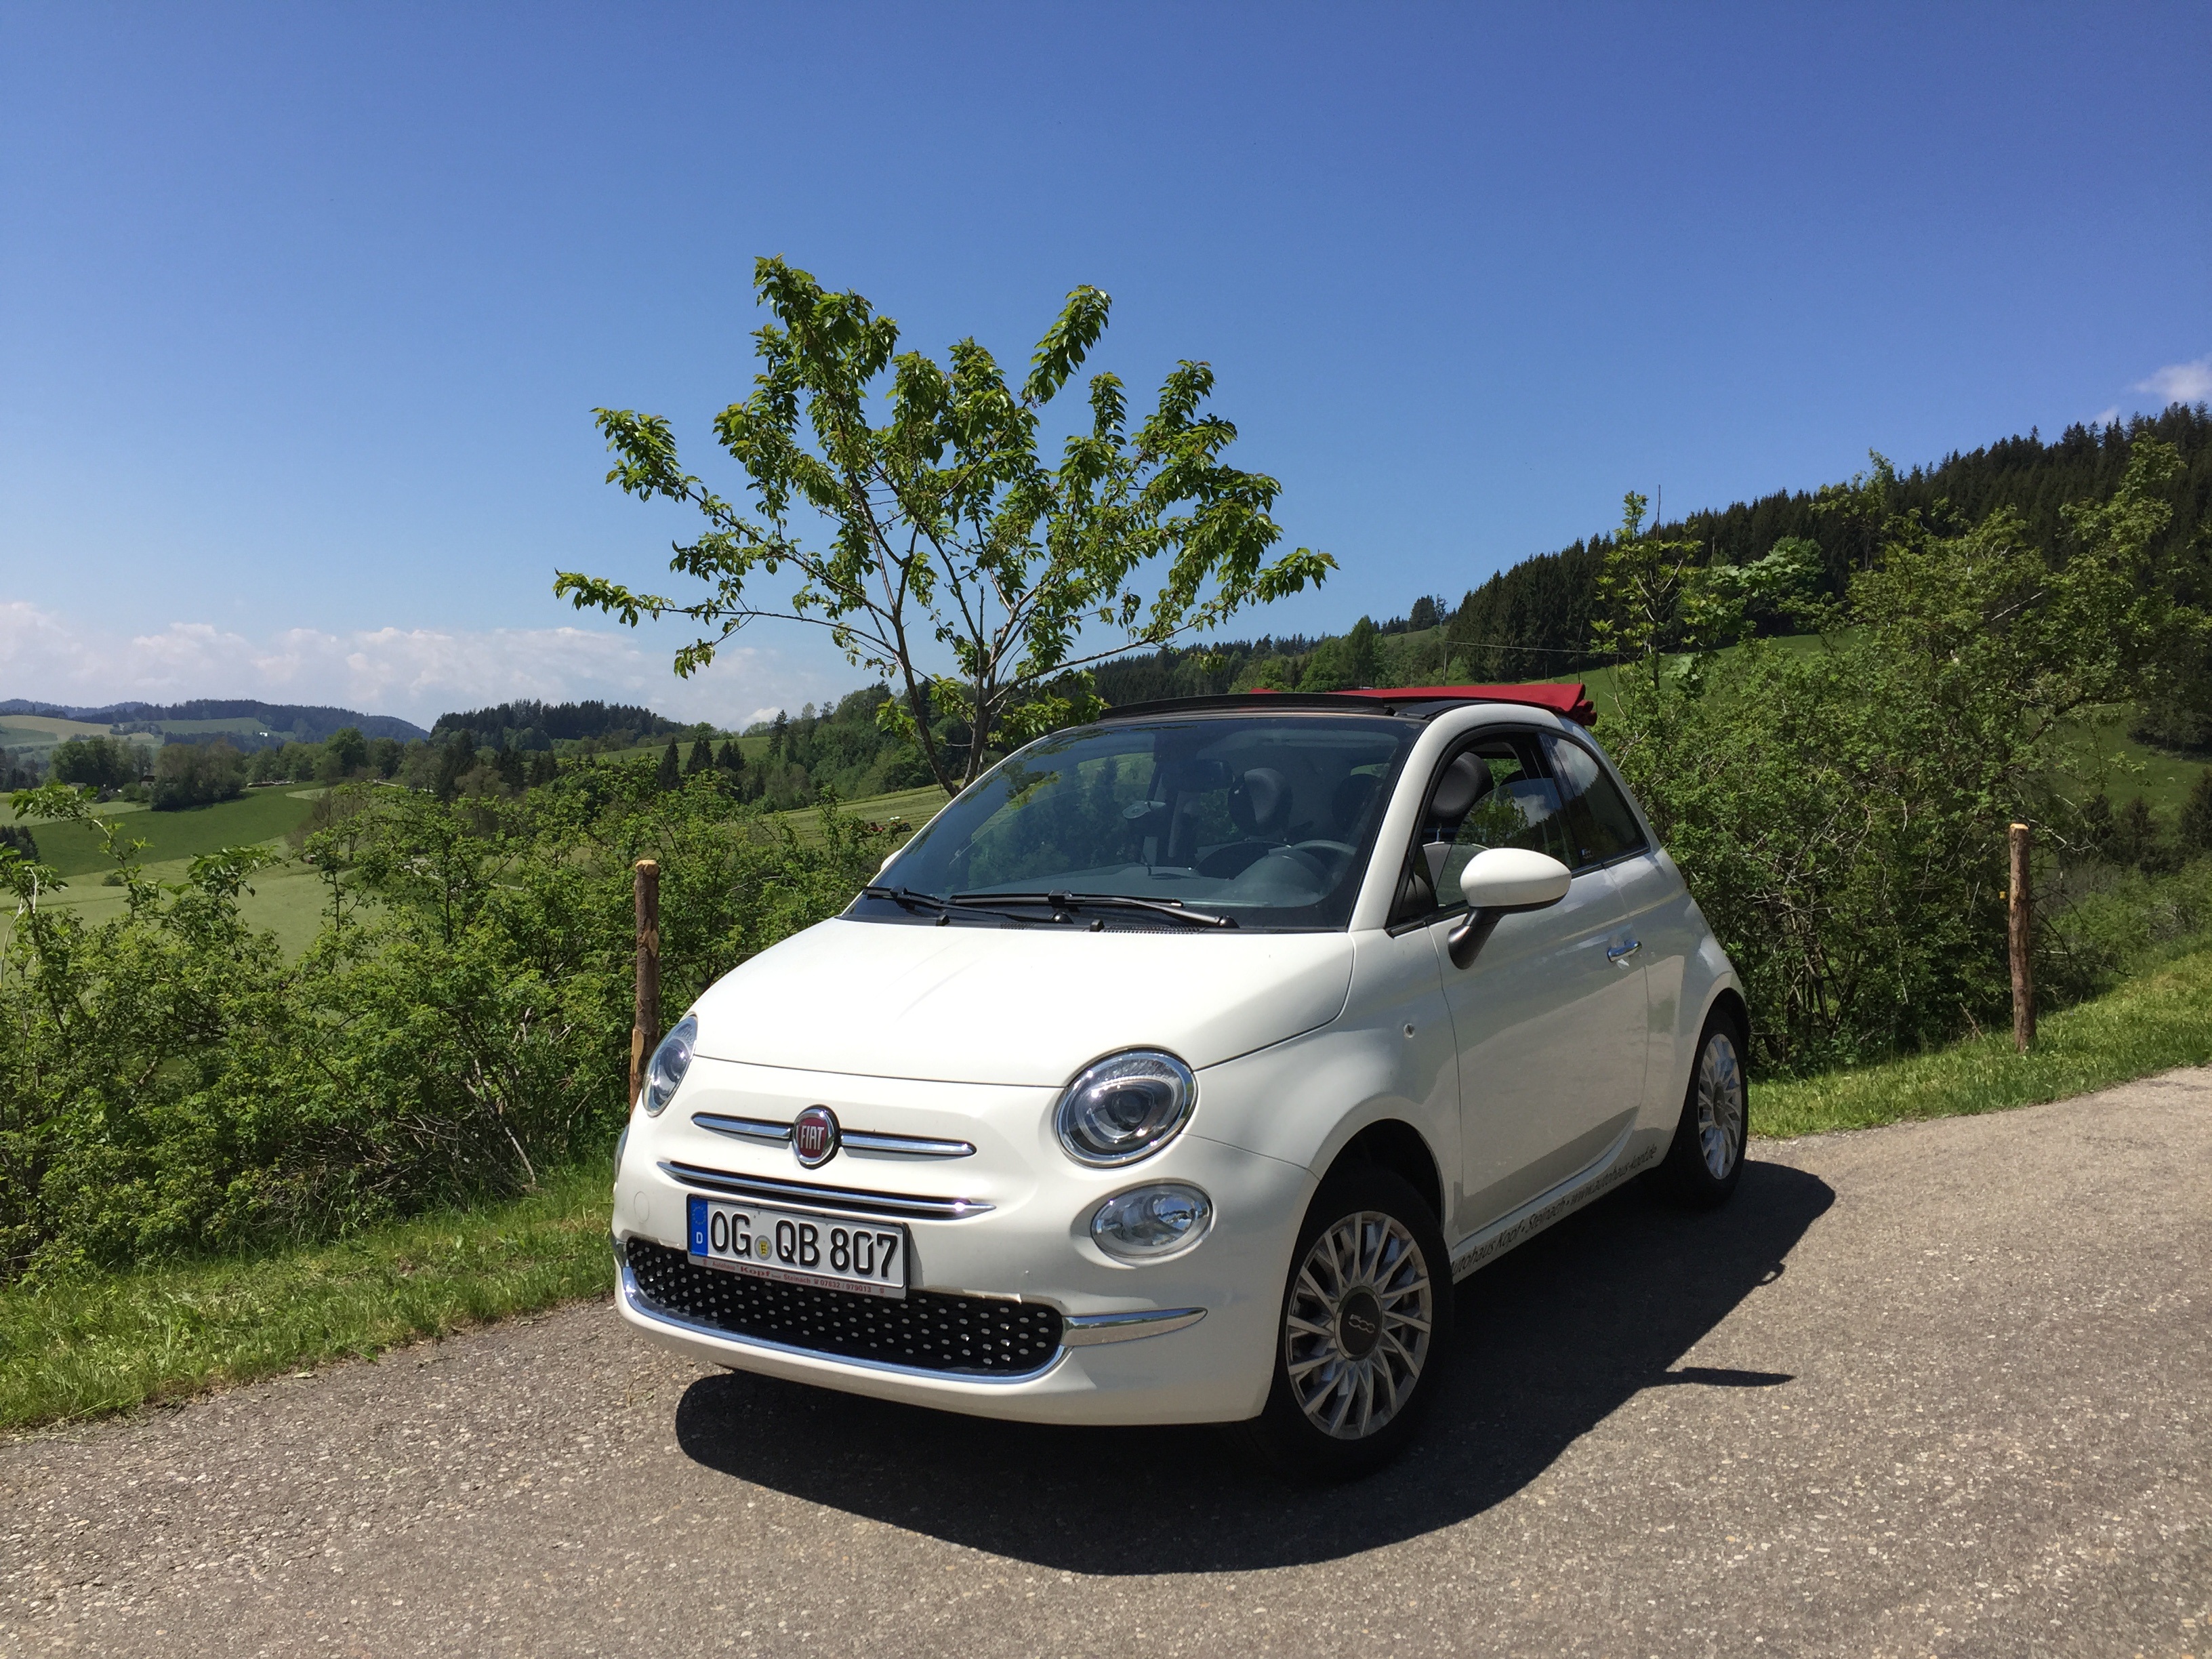
white, car, wheel, cute, vehicle, italy, nostalgia, modern, fiat 500, emotional, convertible, 500, fiat, charming, black forest, city car, snogging ball, land vehicle, automobile make, automotive design, family car